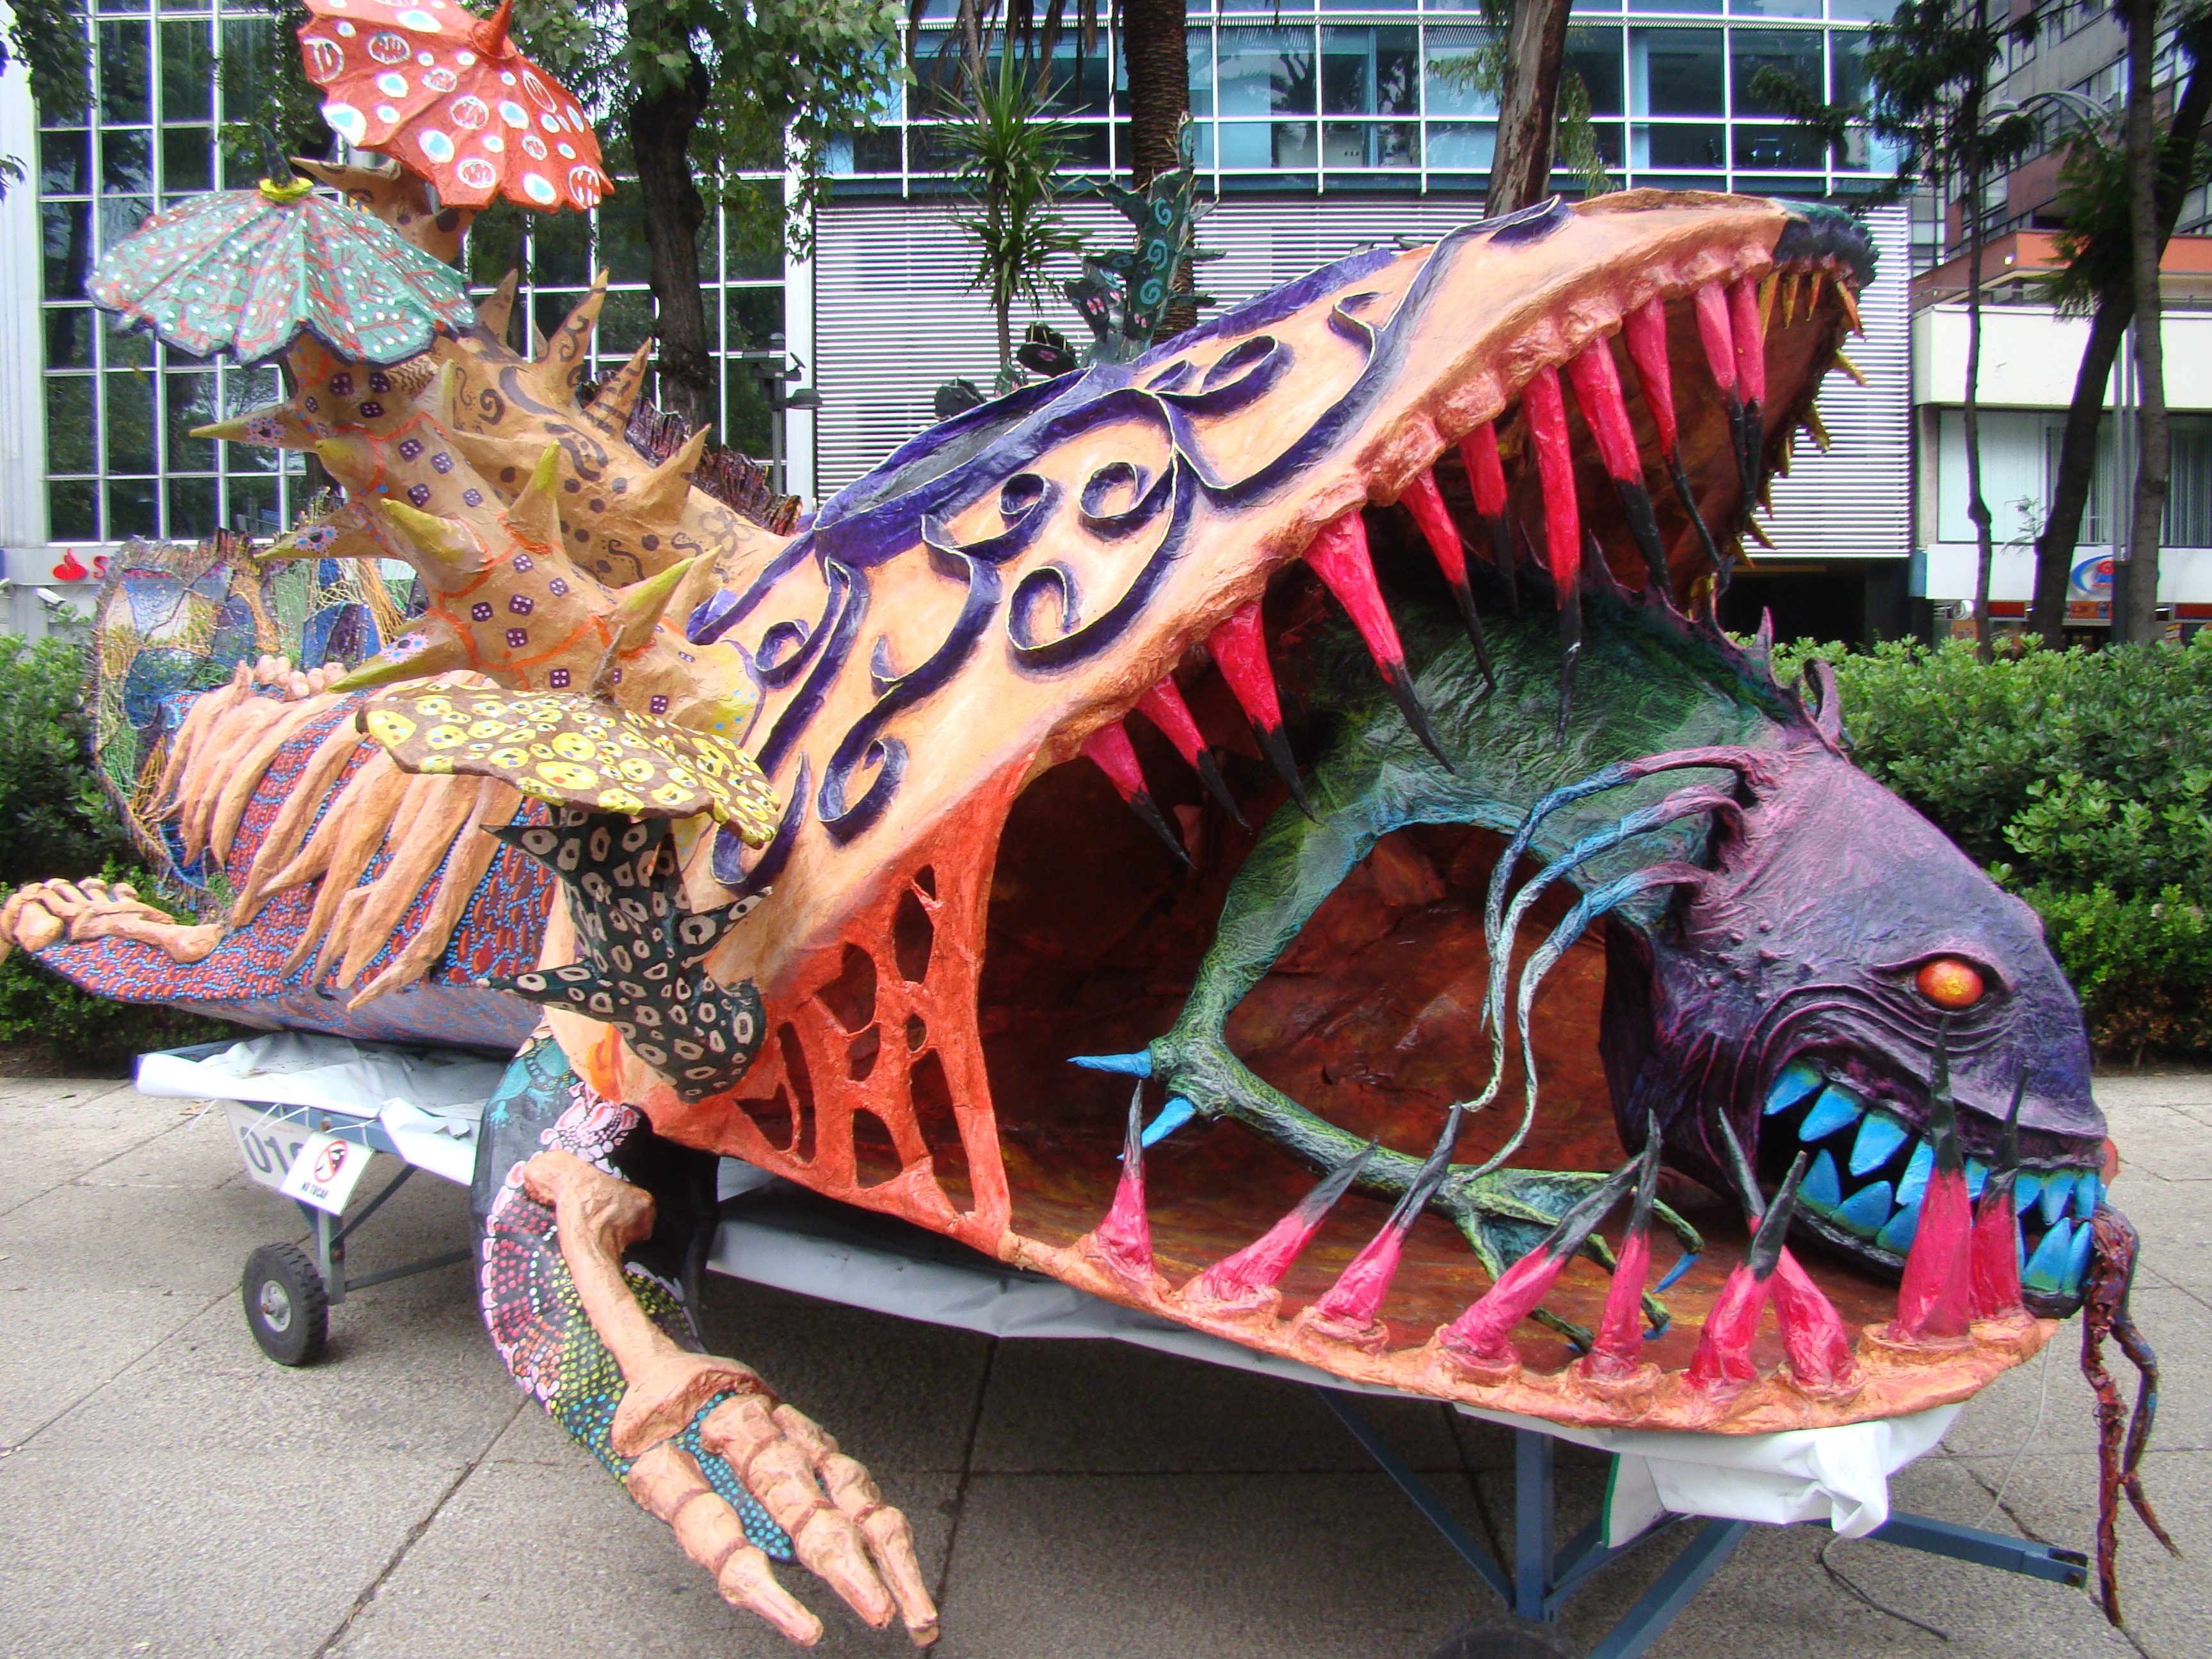
carnival, color, fish, art, festival, mexico, monster, alebrije